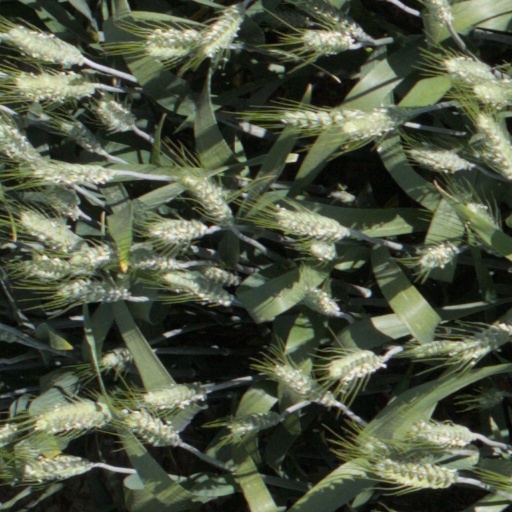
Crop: wheat